Sofya Tyutyunina

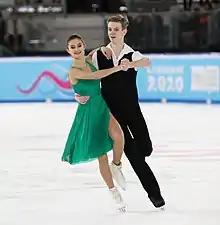
Tyutyunina/Shustitskiy at the 2020 Winter Youth Olympics

Sofya Alexandrovna Tyutyunina (born 13 June 2003) is a Russian ice dancer. With her former skating partner, Alexander Shustitskiy, she is the 2020 Youth Olympic silver medalist and a three-time ISU Junior Grand Prix medalist, including silver at 2019 JGP Croatia. They also won a silver medal in the team event at the 2020 Winter Youth Olympics.